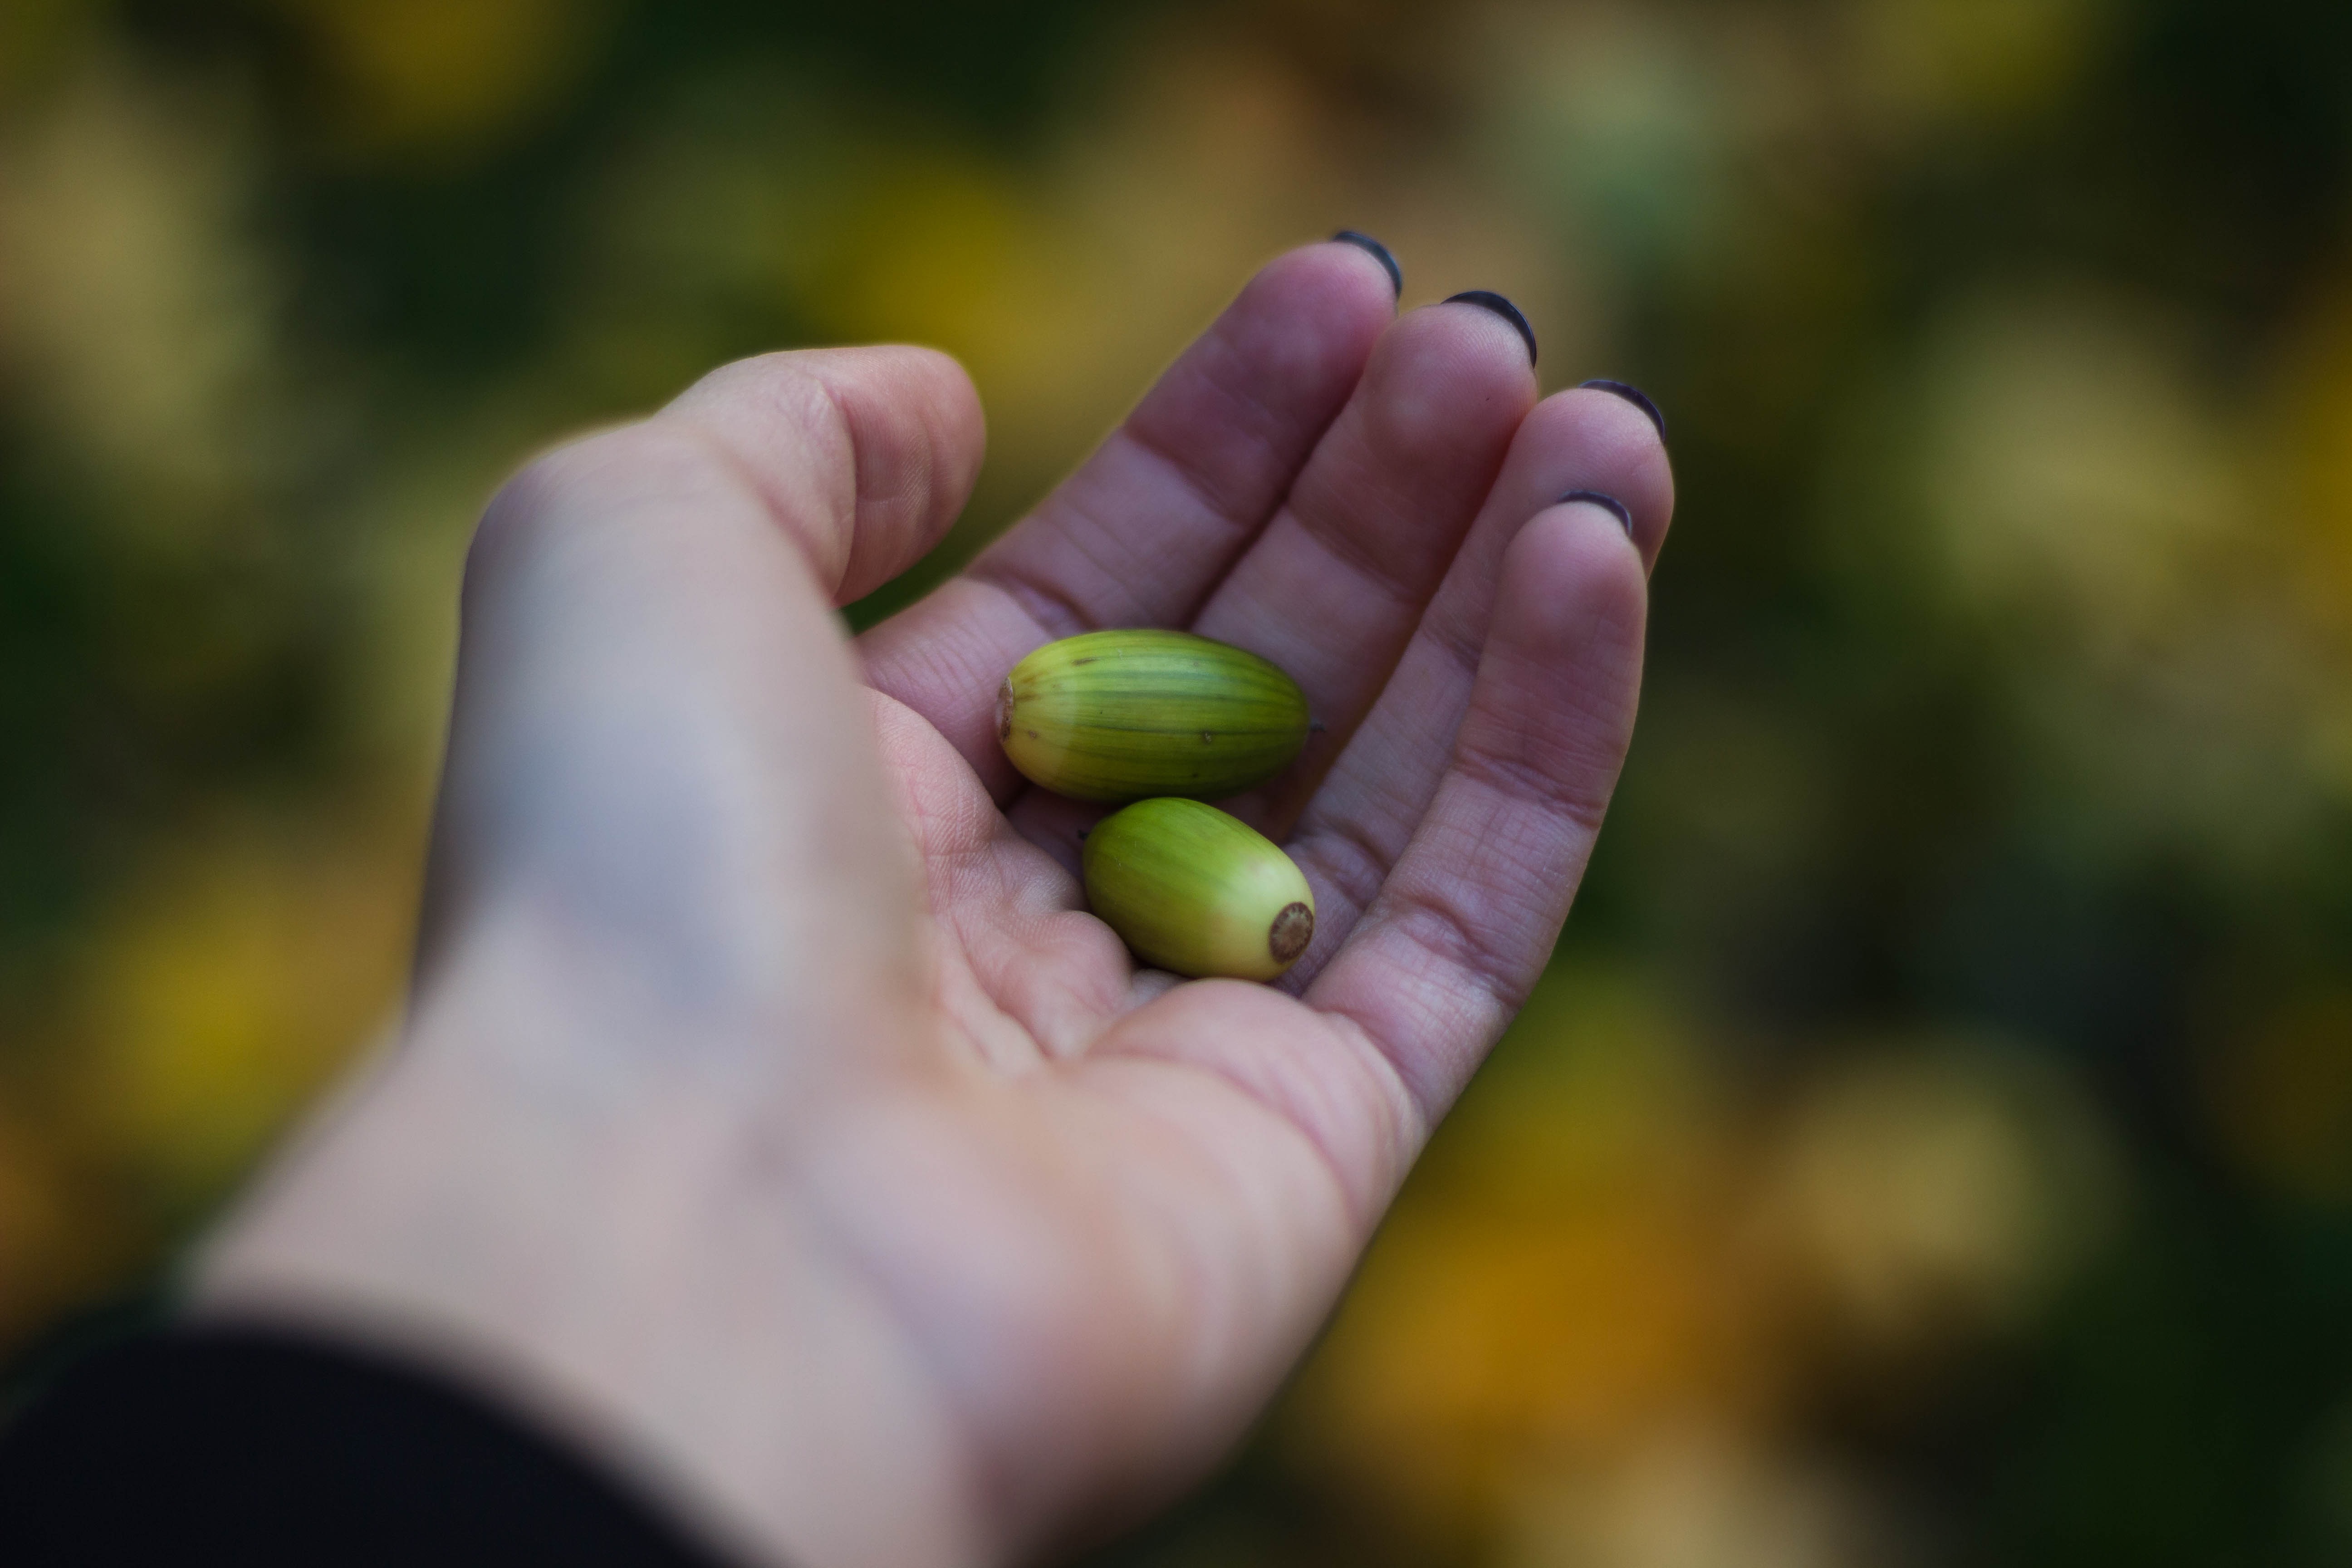
hand, landscape, nature, grass, blur, people, plant, girl, photography, fruit, sunlight, leaf, seed, flower, love, portrait, finger, food, green, palm, produce, autumn, giving, child, yellow, flora, baby, close up, outdoors, men, children, women, dof, acorns, adult, macro photography